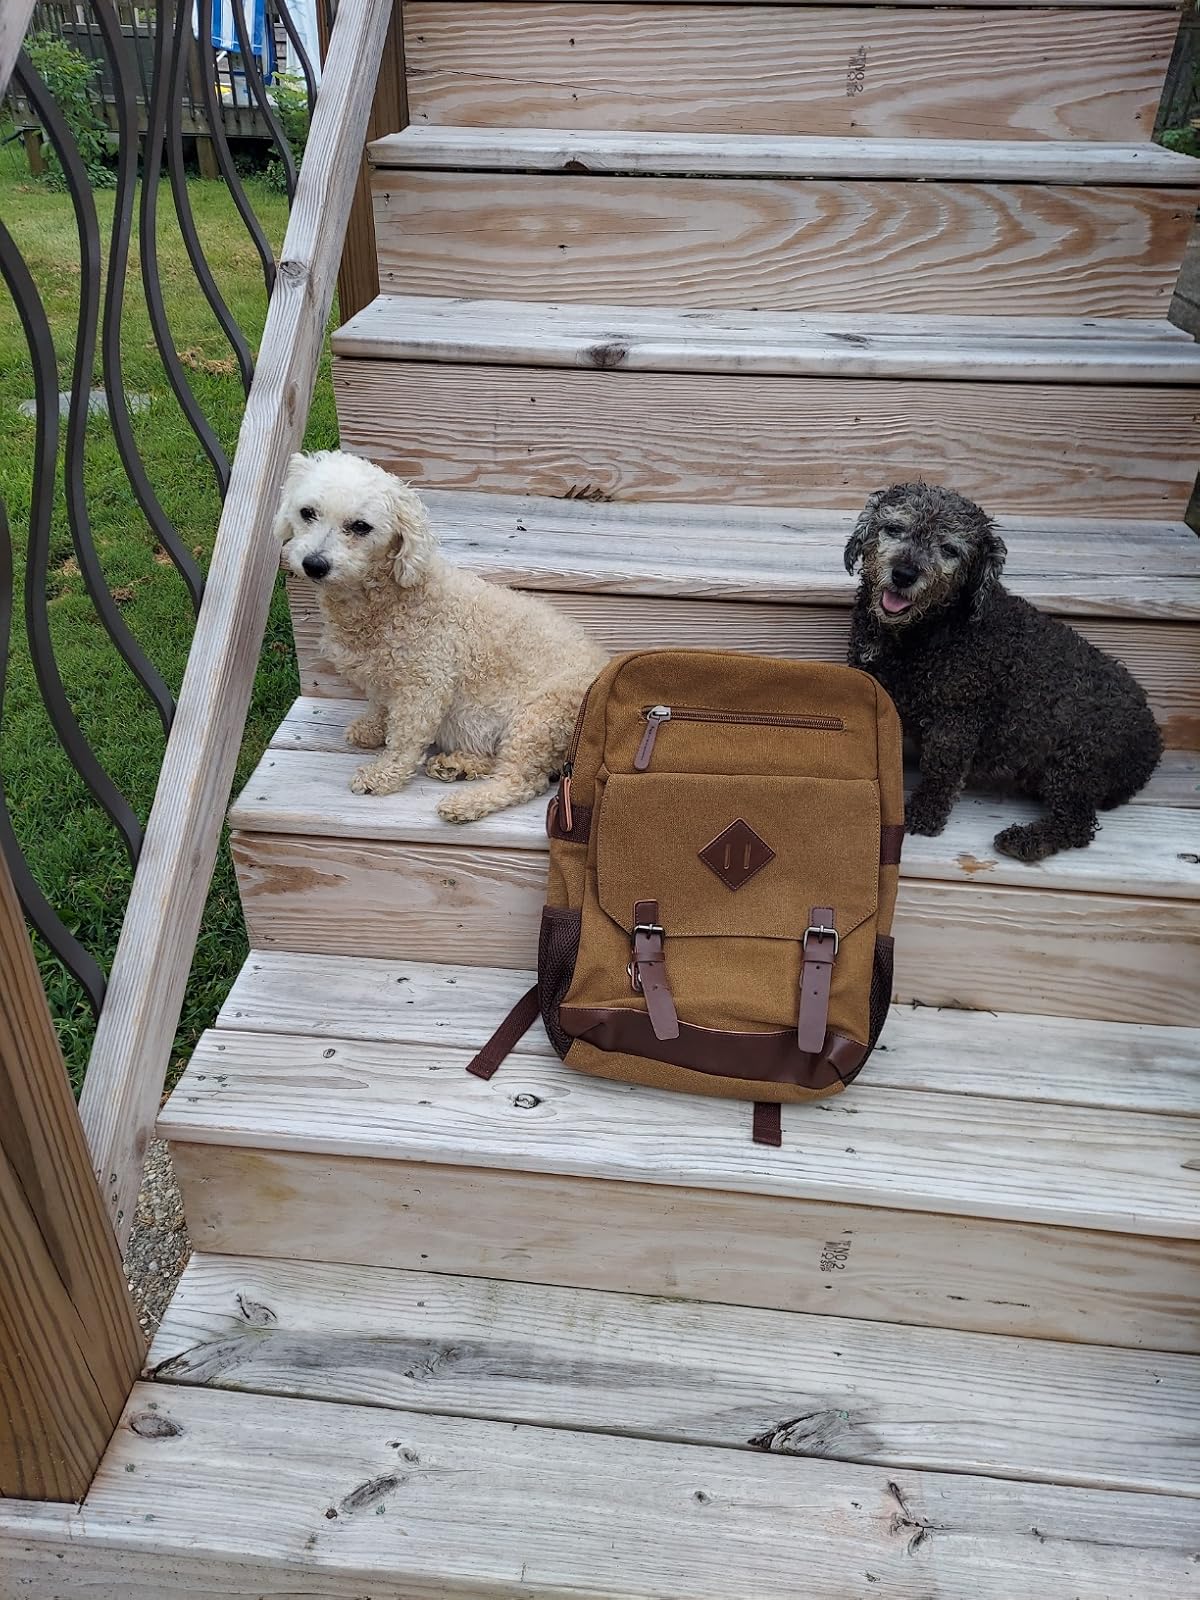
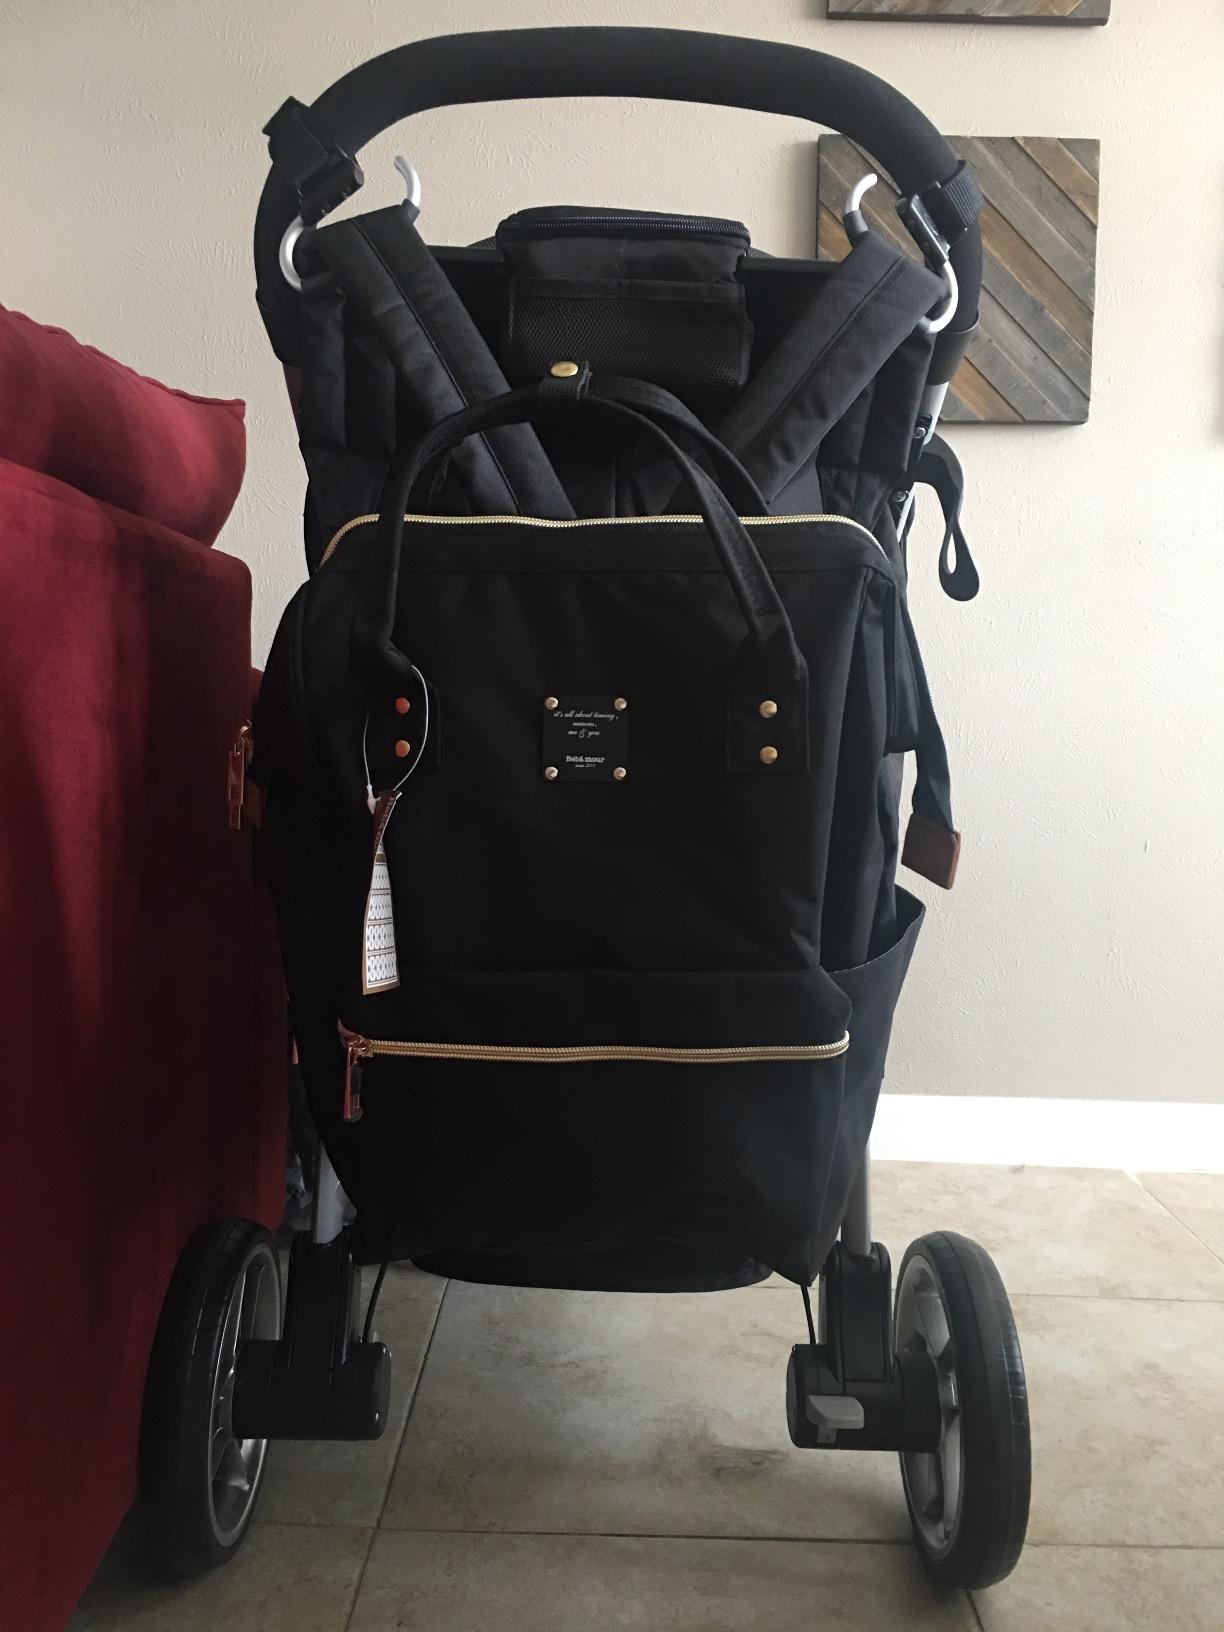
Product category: bag
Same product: no